Dangerous Streets

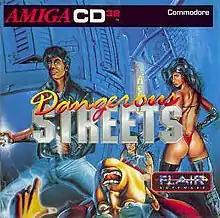

Dangerous Streets is a fighting game developed by Italian game studio Micromania and released by Flair Software for the Amiga, Amiga CD32, and MS-DOS in 1993. It was poorly received by critics. "Dangerous Streets" was bundled with the CD32 in "The Dangerous Streets Pack".